Jinty (comics)

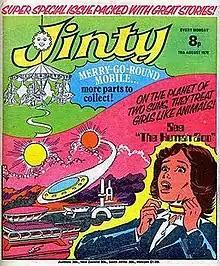
Cover from issue of "Jinty", 19 August 1978. Art by Guy Peeters.

Jinty was a weekly British comic for girls published by Fleetway in London from 1974 to 1981, at which point it merged with "Tammy". It had previously merged with "Lindy" and "Penny" in a similar fashion, illustrating the 'hatch-match-dispatch' process practiced by editorial staff in the London comics publisher.